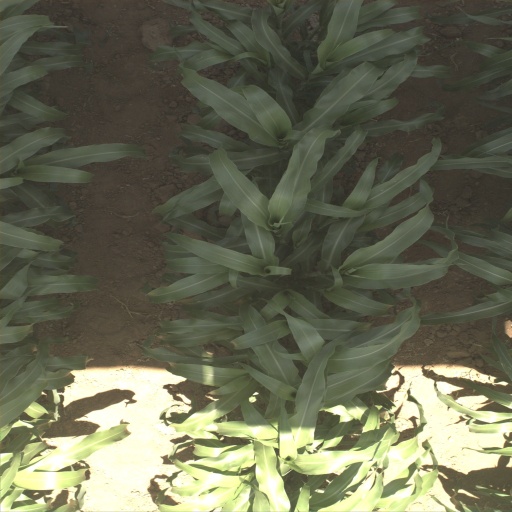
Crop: sorghum